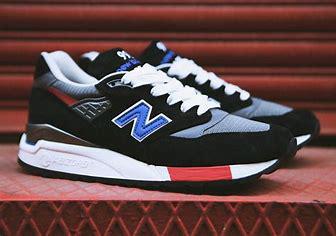
Brand: New
Model: Balance 998